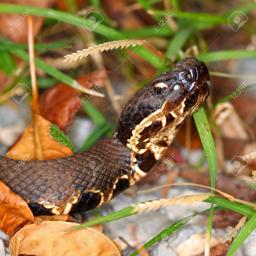
Animal: snakes